Rotavirus

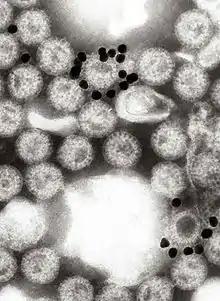

VP1 is located in the core of the virus particle and is an RNA-dependent RNA polymerase enzyme. In an infected cell this enzyme produces mRNA transcripts for the synthesis of viral proteins and produces copies of the rotavirus genome RNA segments for newly produced virus particles.